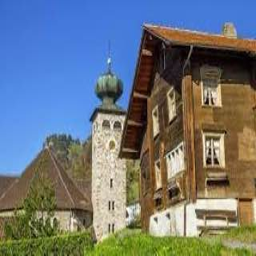
Triesenberg